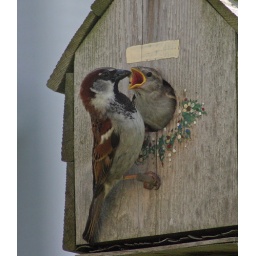
A male house sparrow feeds his young. Taken in my backyard.